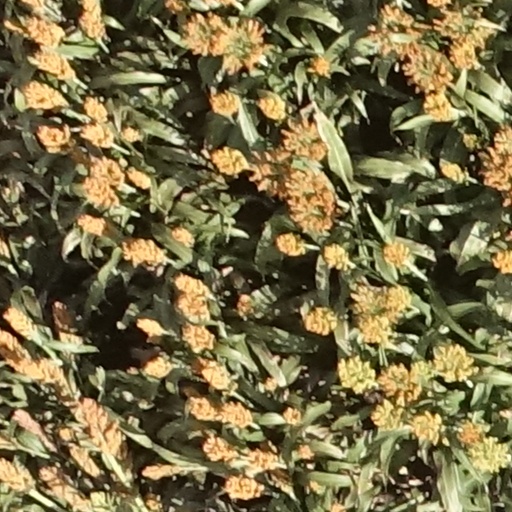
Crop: sorghum